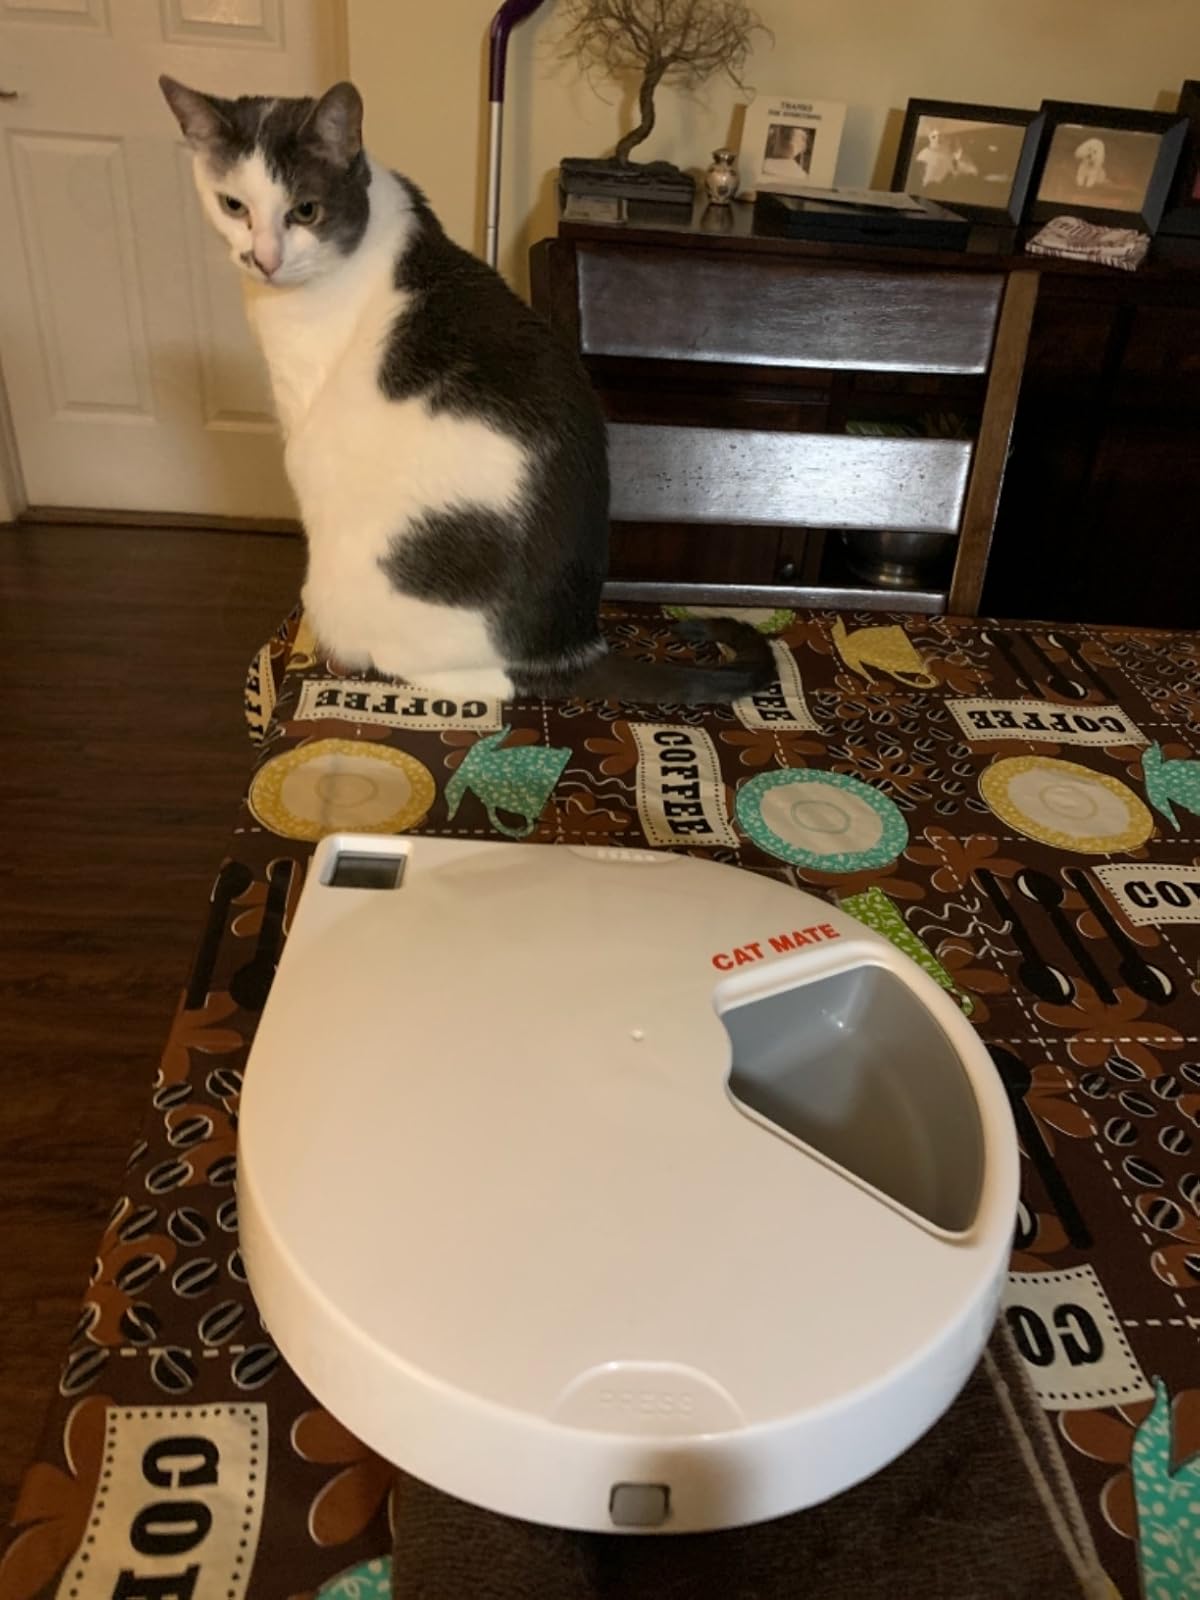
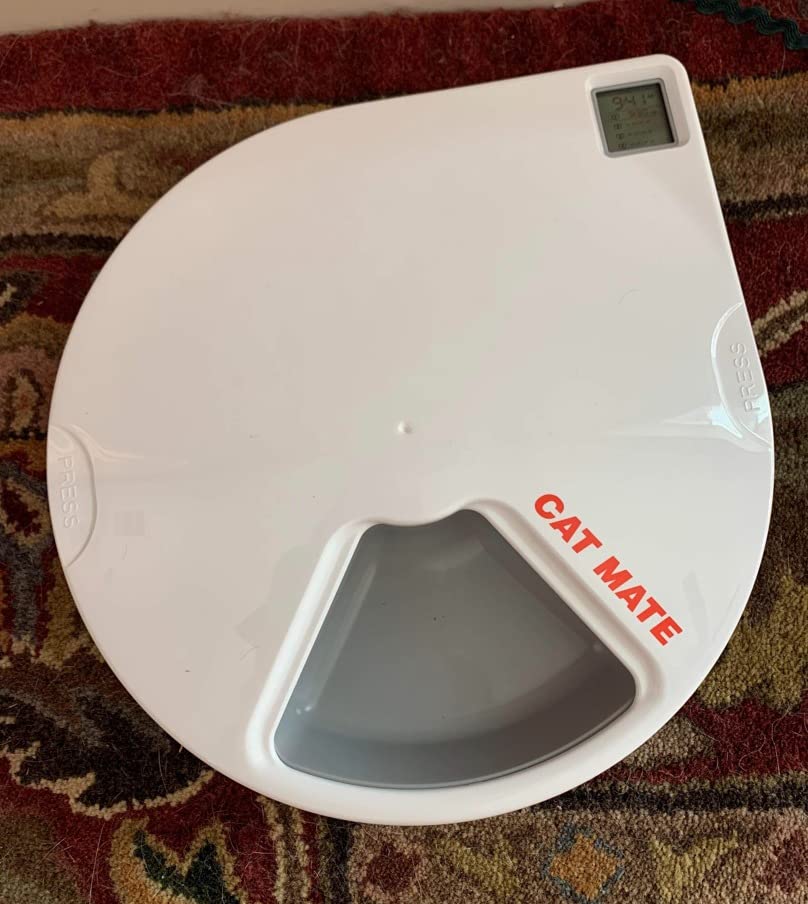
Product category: items_feeder
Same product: yes